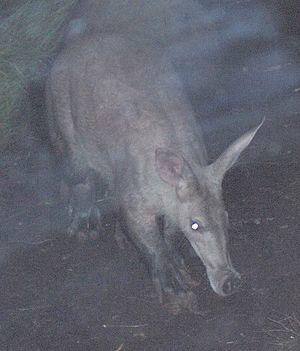
L'Oryctérope du Cap, parfois appelé cochon de terre par traduction de son nom en afrikaans erdvark est un mammifère essentiellement termitivore d'Afrique, qui joue un rôle écologique important en contrôlant l'extension des populations de termites. Il ne s'agit toutefois pas d'un fourmilier, ces derniers appartenant au super-ordre des xénarthres.
Voici la liste des espèces mammifères signalées en république démocratique du Congo. Il existe 425 espèces de mammifères en république démocratique du Congo, dont 2 en danger critique d'extinction, 6 sont en danger, 21 sont vulnérables, et 35 sont quasi menacées.